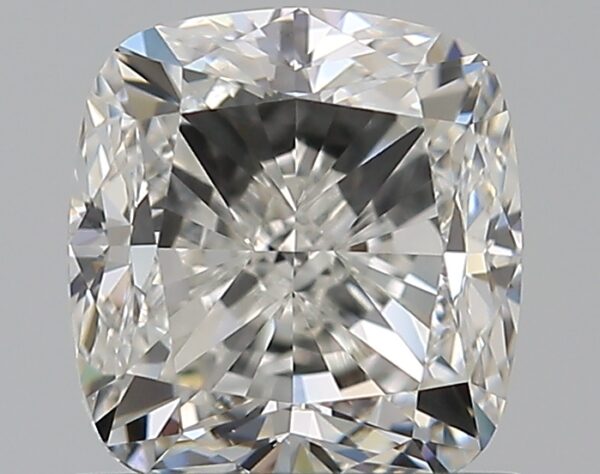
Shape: cushion
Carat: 1.01
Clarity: VS2
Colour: H
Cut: VG
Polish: EX
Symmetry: VG
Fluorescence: N
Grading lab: GIA
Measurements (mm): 5.63 x 5.26 x 3.77